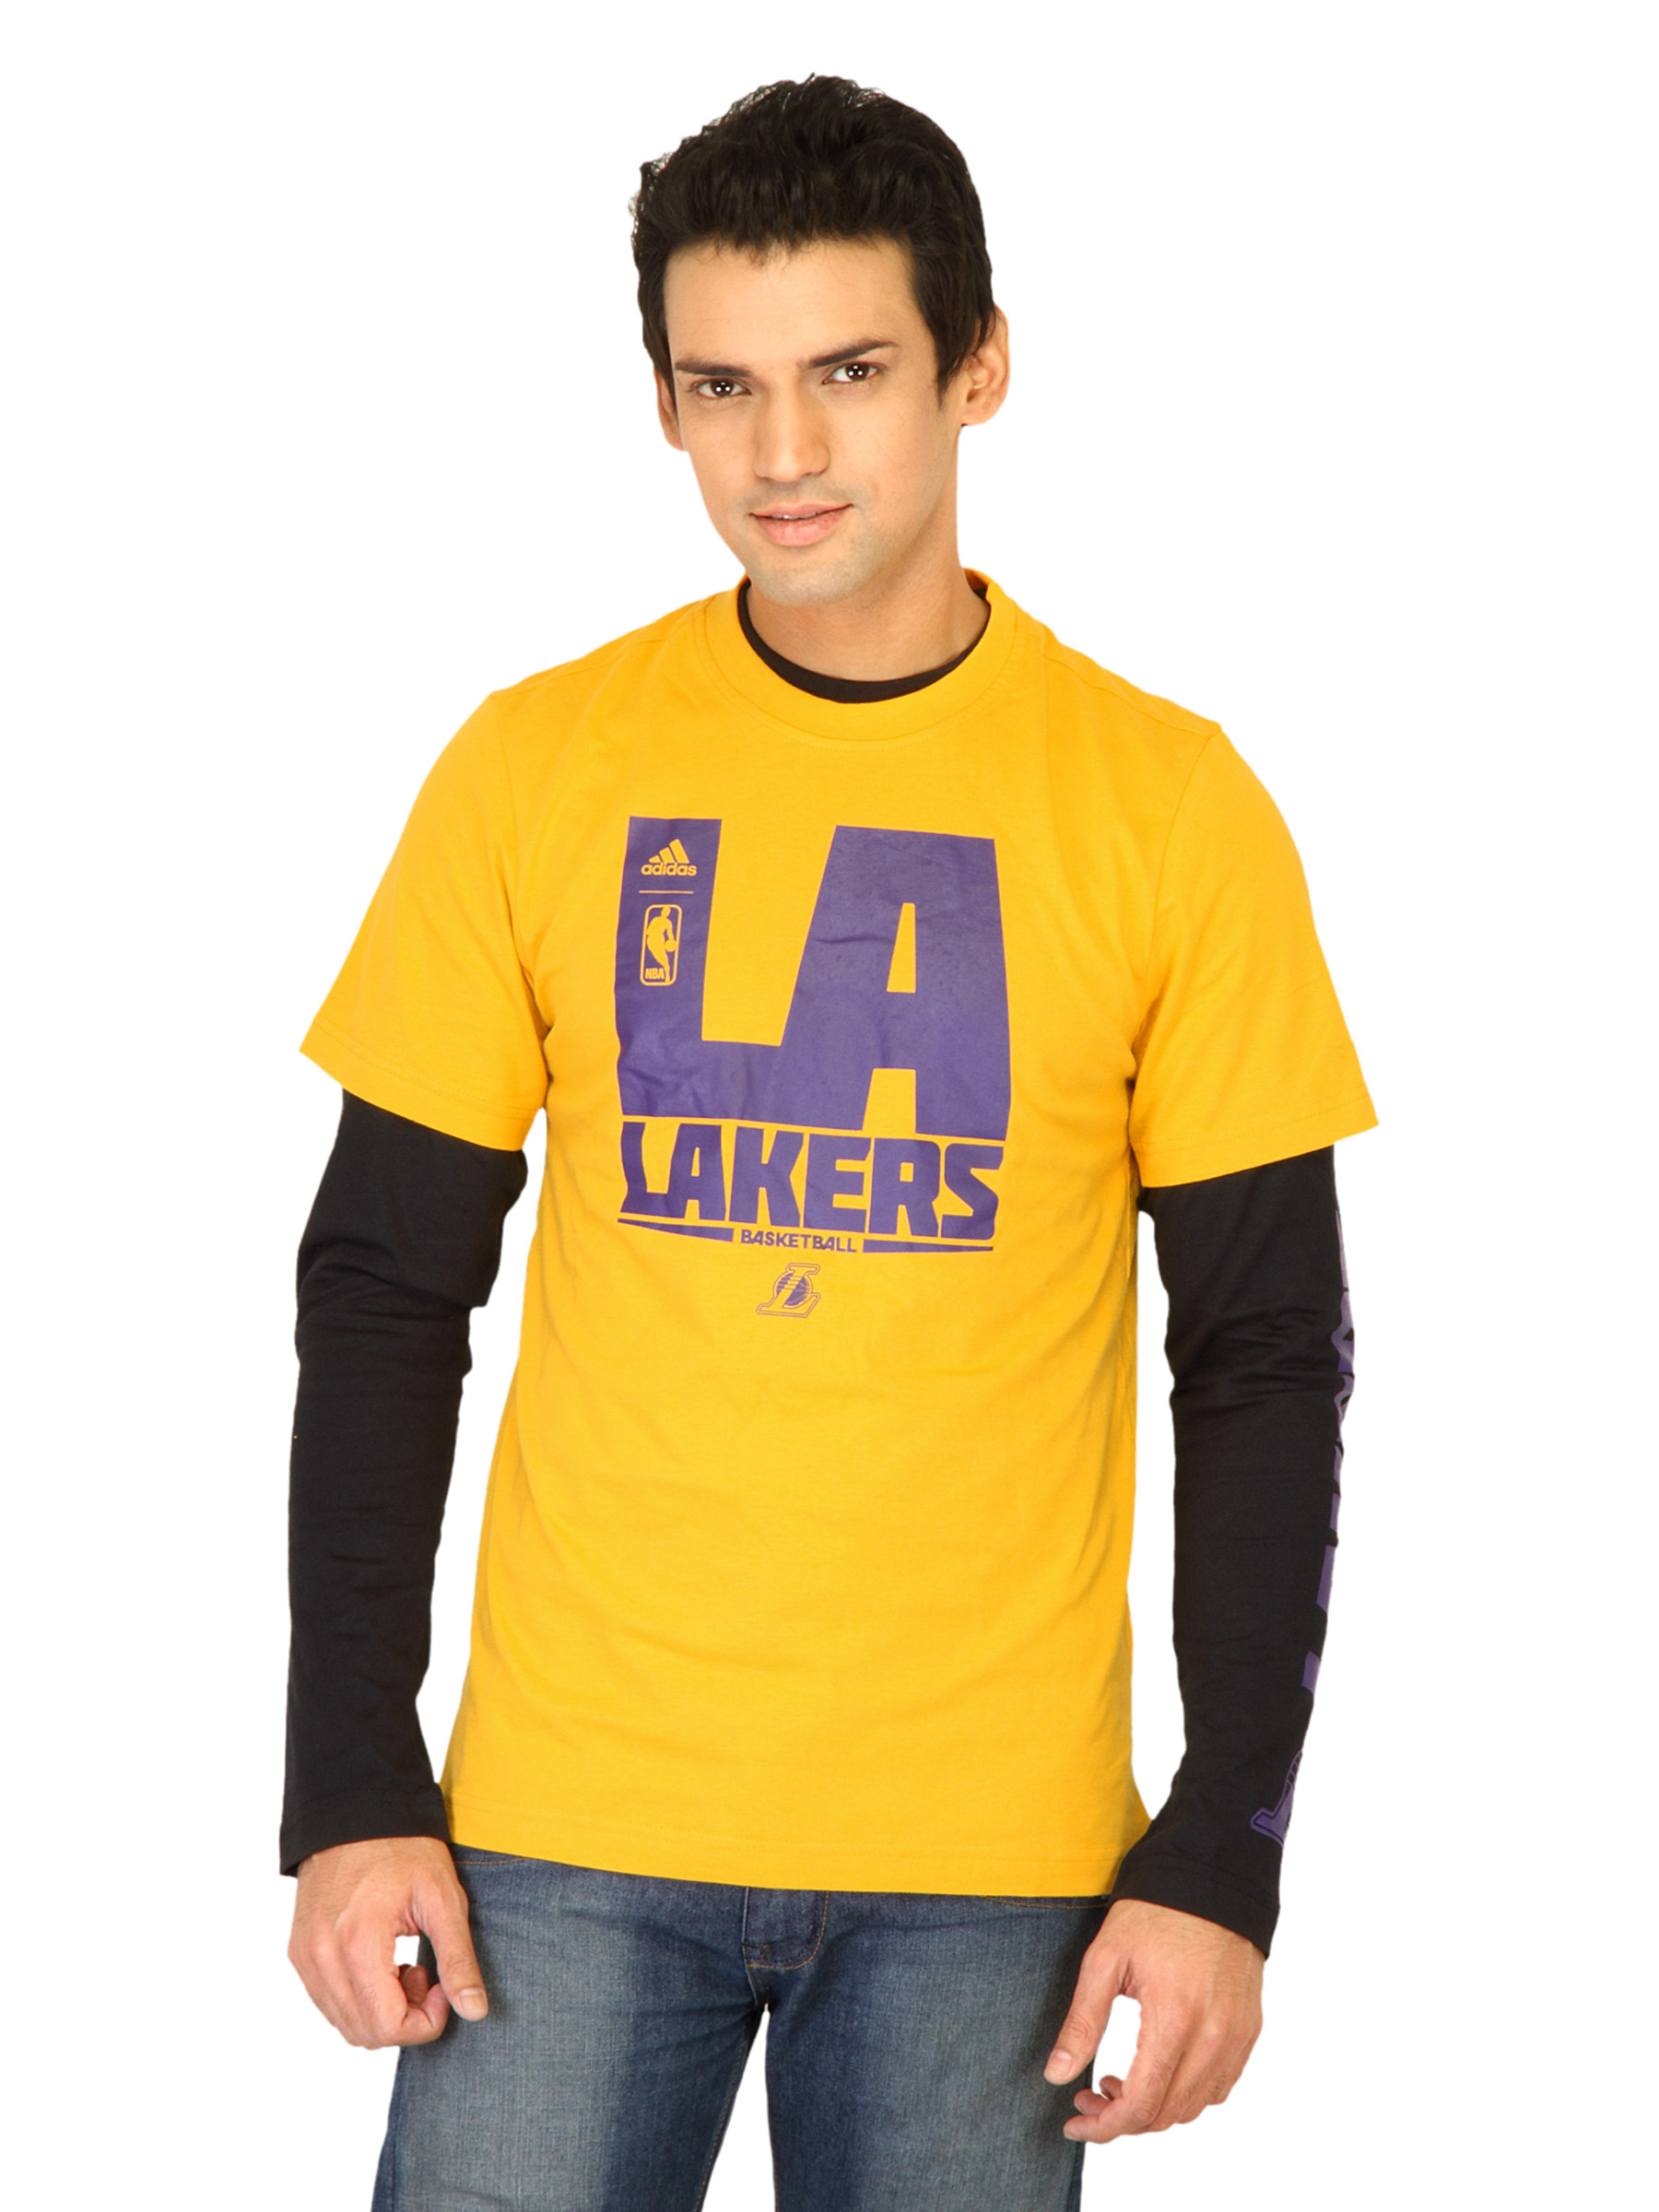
ADIDAS Men NBA Bold Yellow T-shirts
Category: Apparel / Topwear / Tshirts
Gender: Men
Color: Yellow
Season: Fall 2011
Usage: Sports